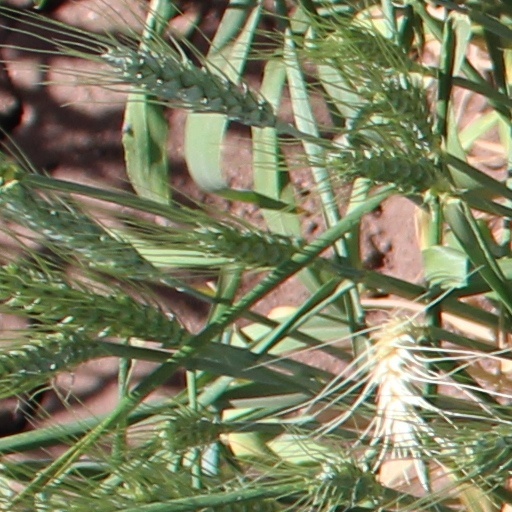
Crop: wheat